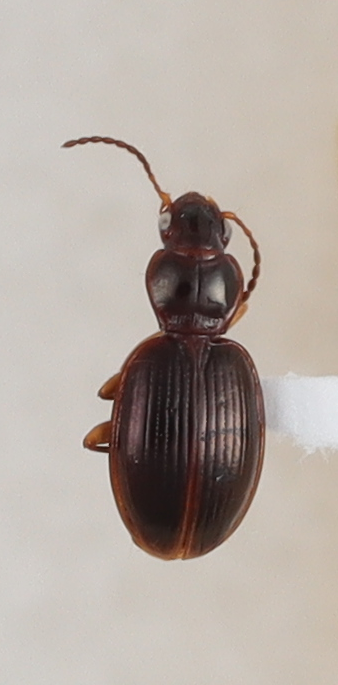
Scientific name: Mecyclothorax konanus
Plot: 6
Trap: E
Collected: 20240703